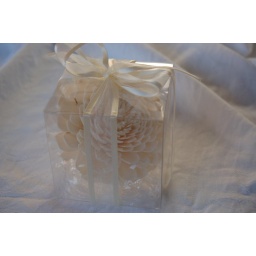
8cm cream wooden scented flower in square transparent box